The Blue Knight (novel)

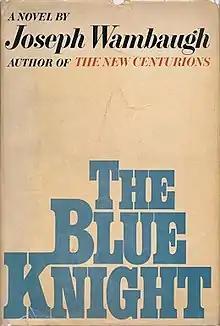
First edition

The Blue Knight is the second novel by former Los Angeles Police detective Joseph Wambaugh, written while he was still a serving detective. Published in 1972, it follows the last days on the beat for a veteran LAPD police officer, detailing his thoughts and actions from a first person perspective. The narrative is written in a coarse, sometimes self-deprecating manner; in the first chapter, Bumper refers to himself as having "an ass two nightsticks wide".